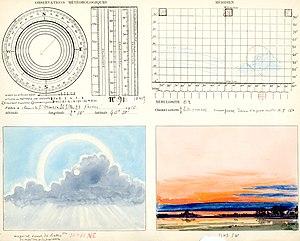
Planche de cirrostratus - 20 février 1916
André des Gachons, né le 15 mars 1871 à Ardentes et mort le 13 juillet 1951 à La Chaussée-sur-Marne, est un artiste-peintre et imagier français. Il se passionne pour la météorologie.